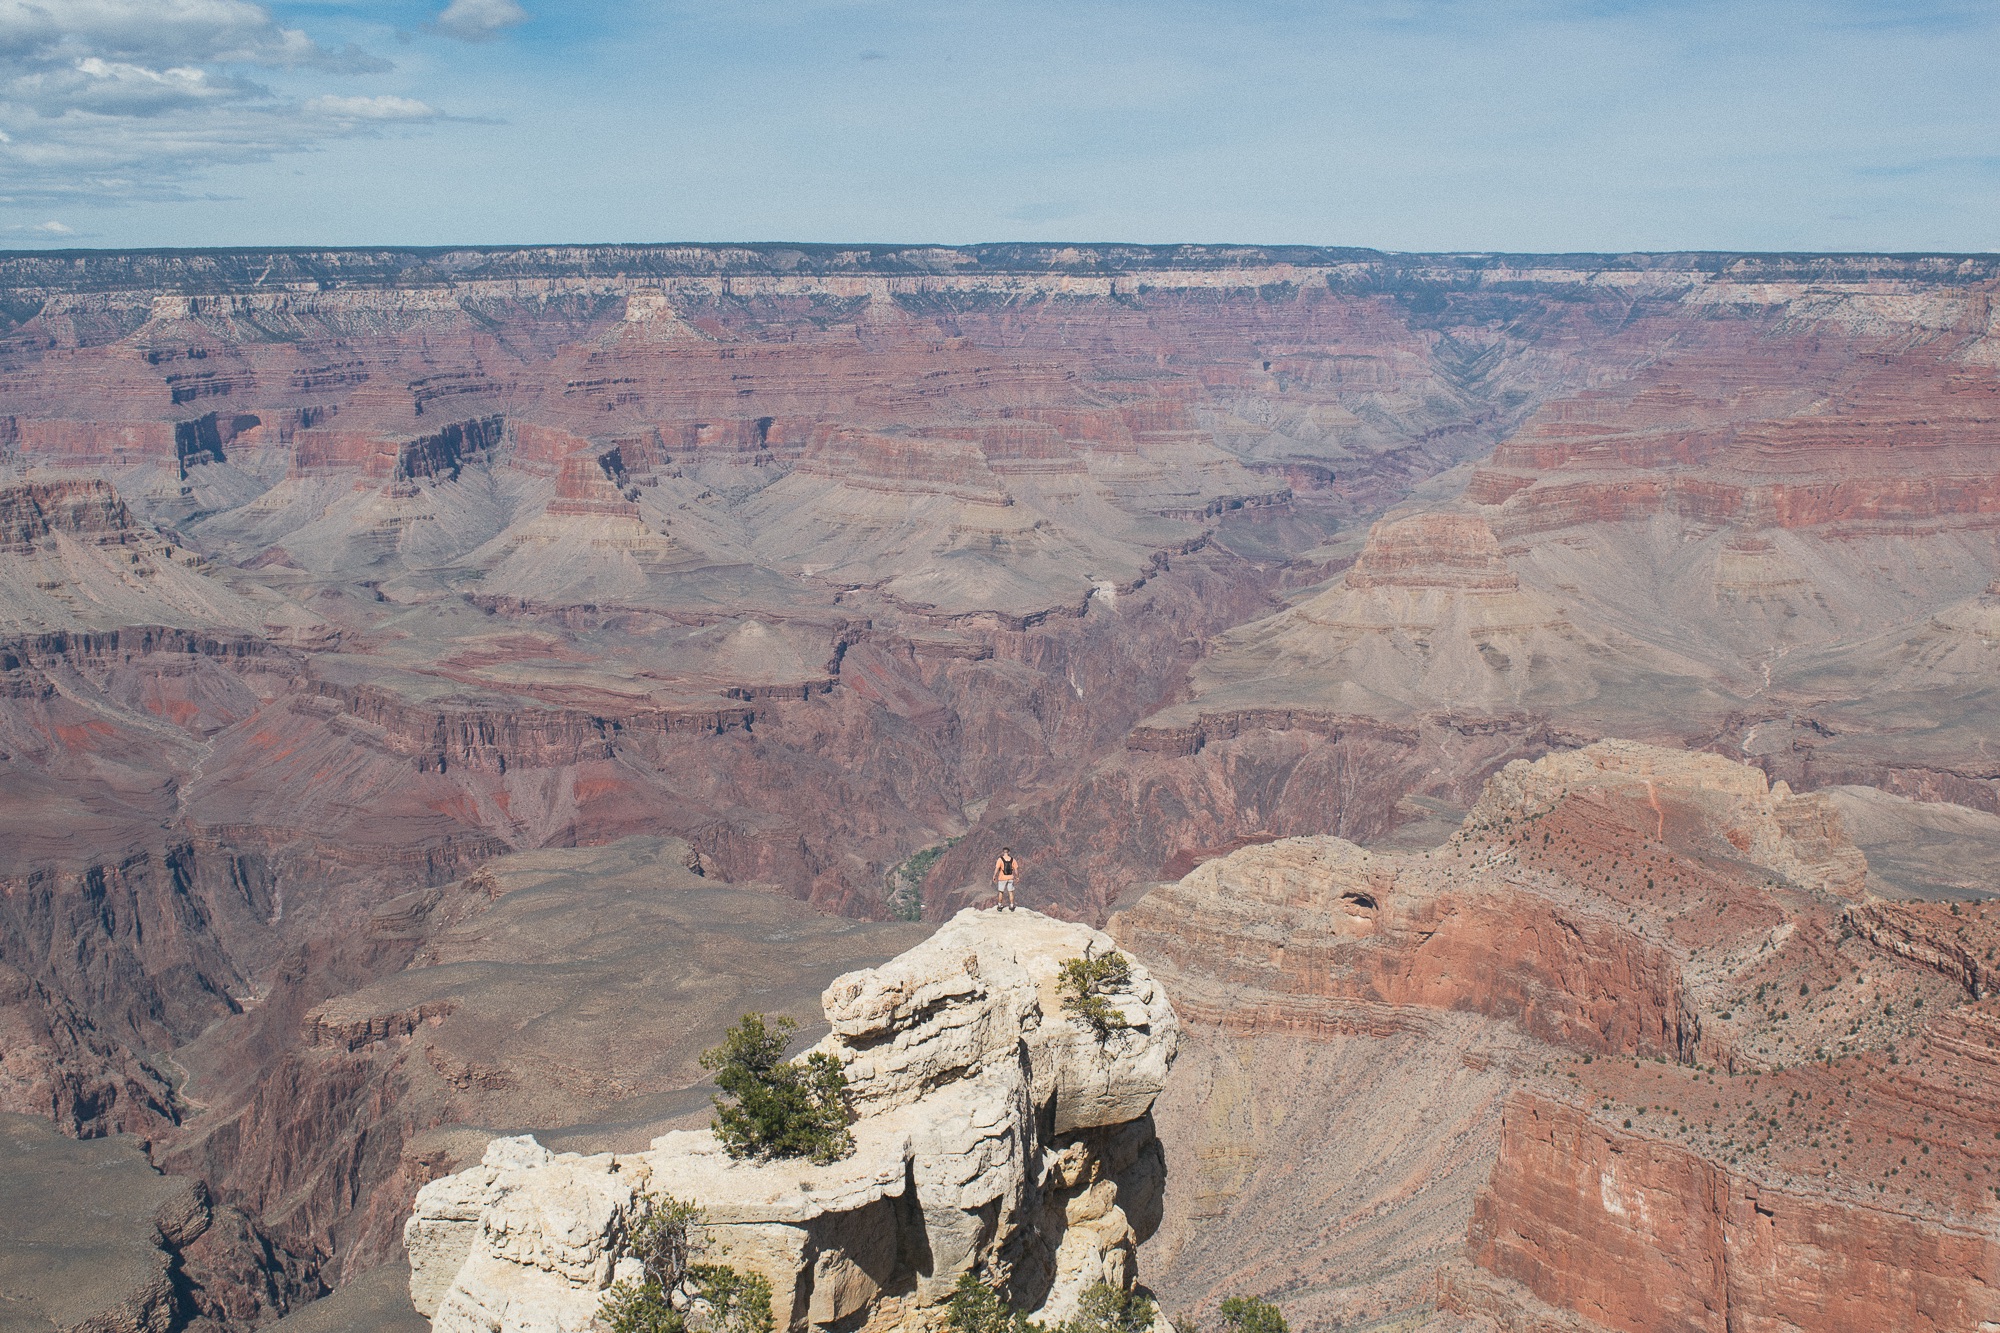
formation, canyon, geology, badlands, wadi, landform, geographical feature